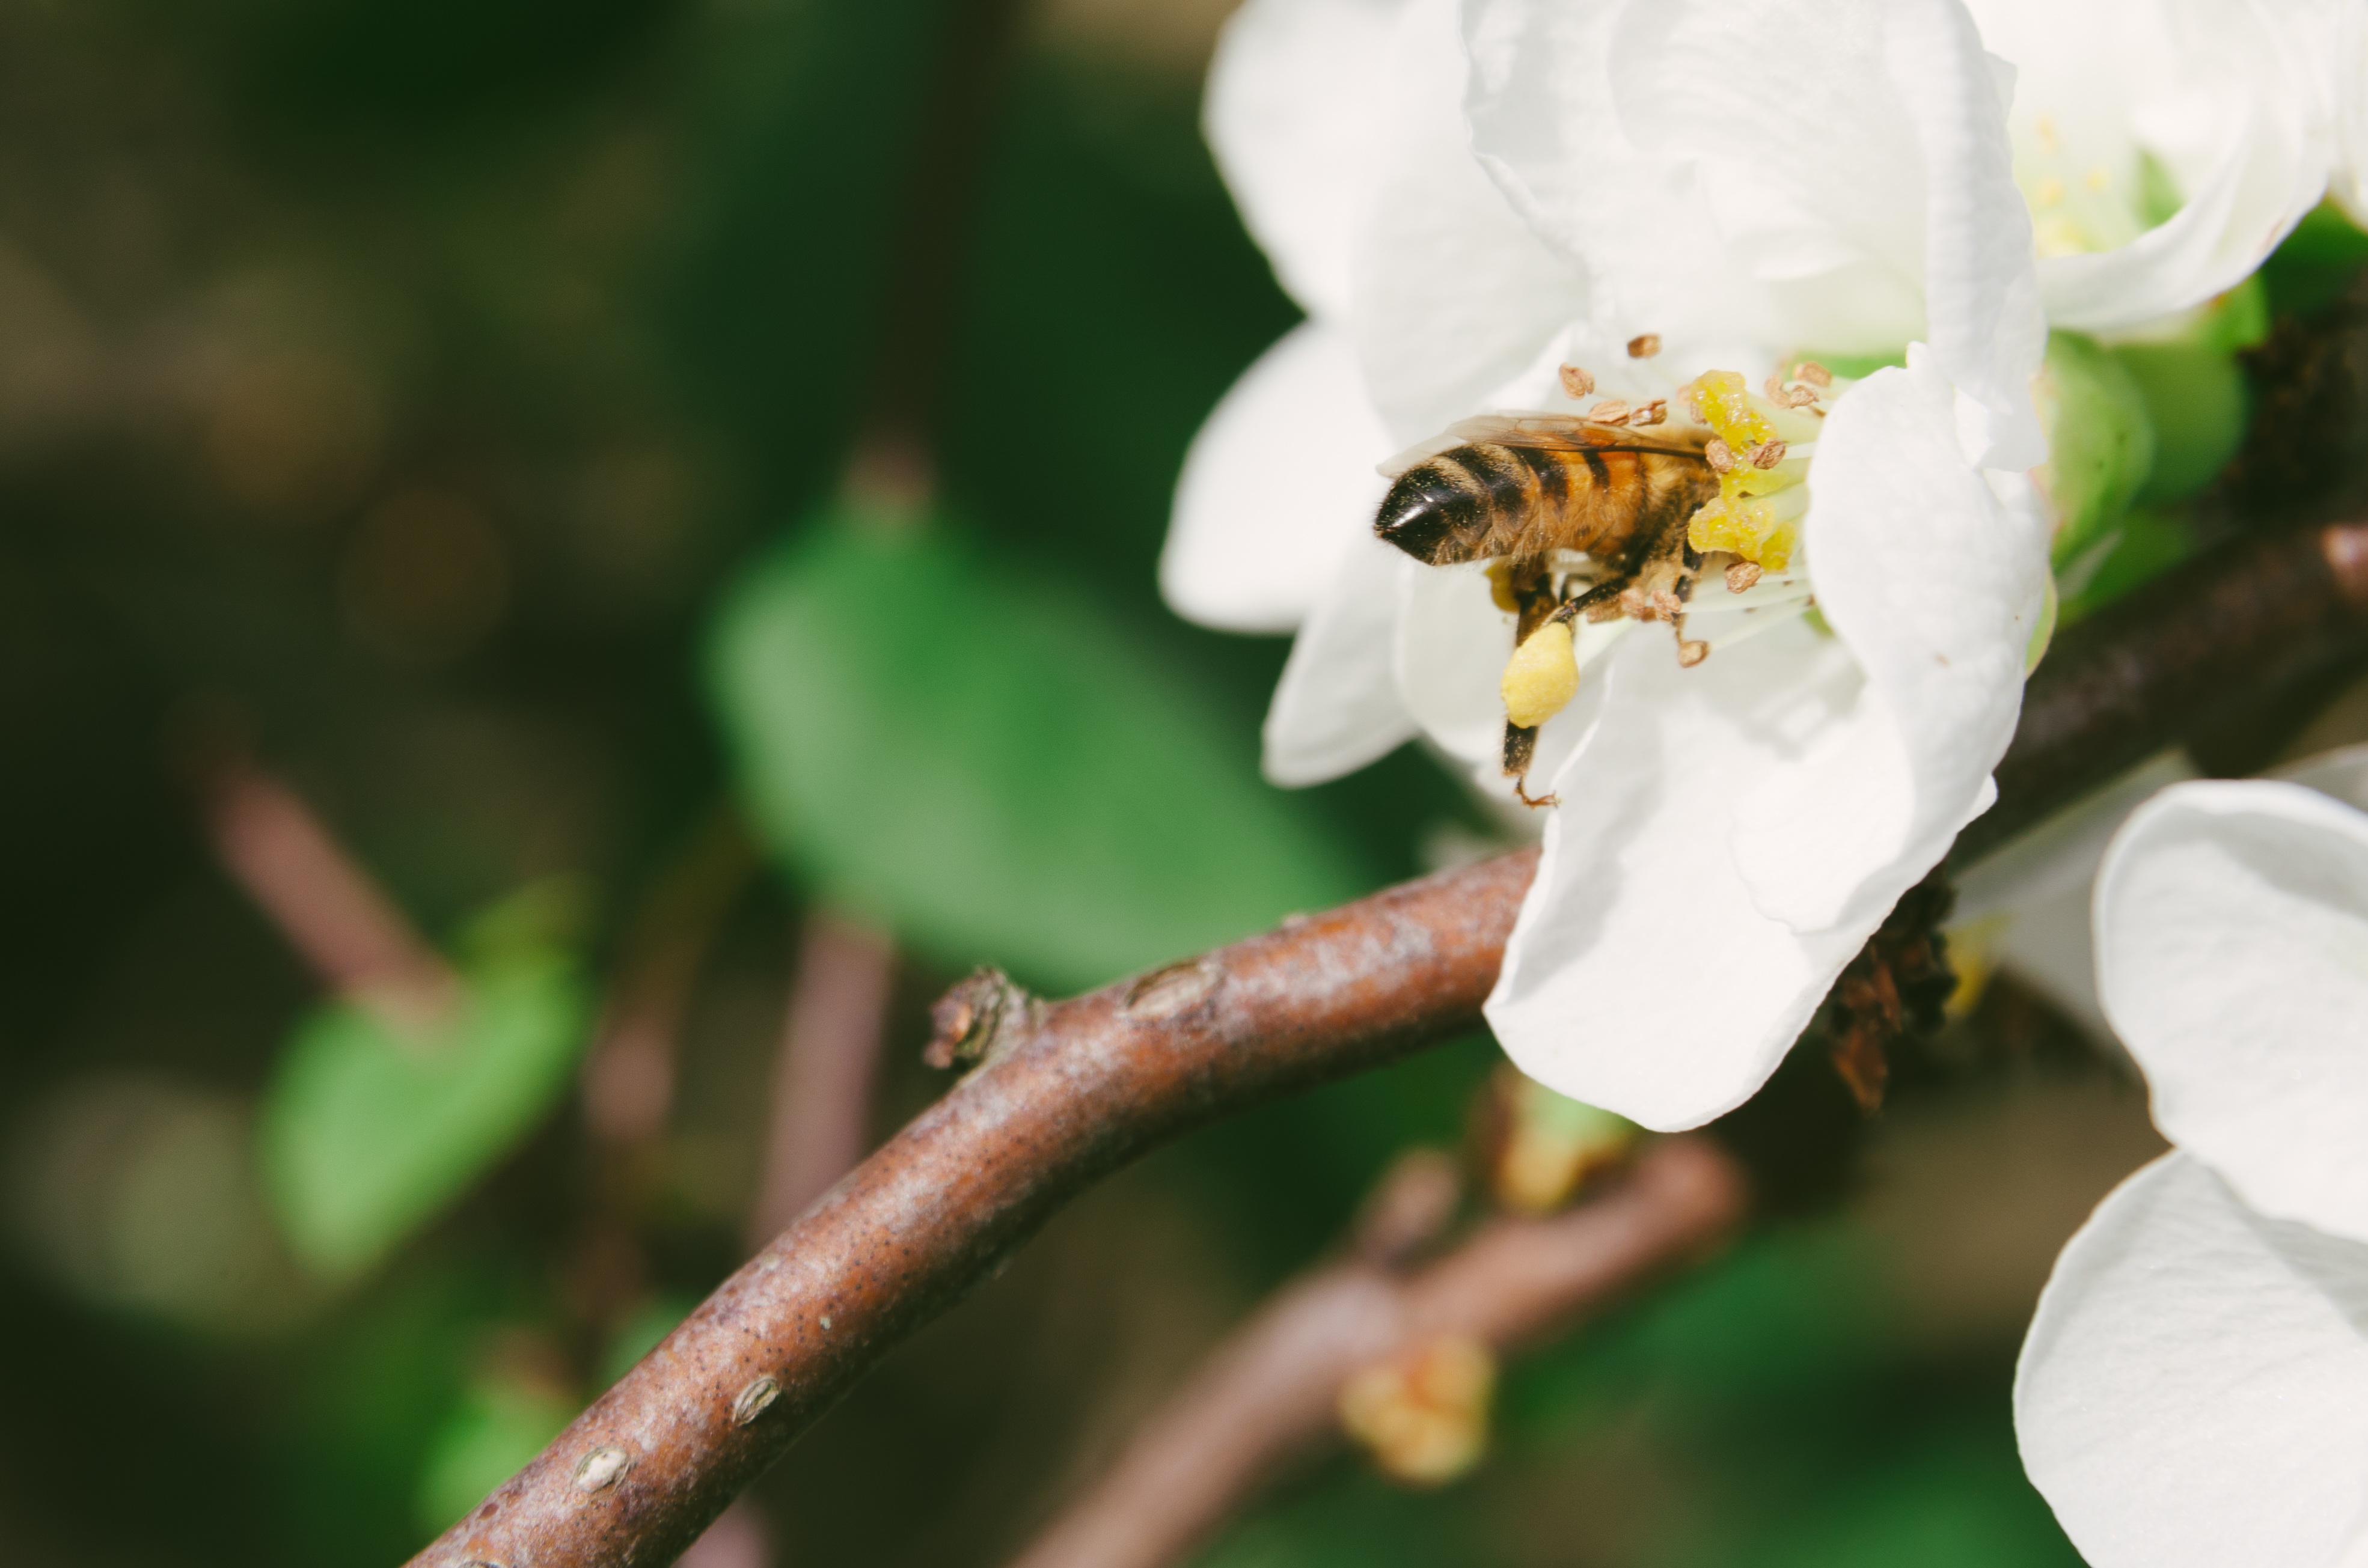
nature, branch, blossom, plant, photography, leaf, flower, petal, green, insect, botany, flora, fauna, invertebrate, wildflower, close up, bee, nectar, macro photography, honey bee, pollinator, membrane winged insect